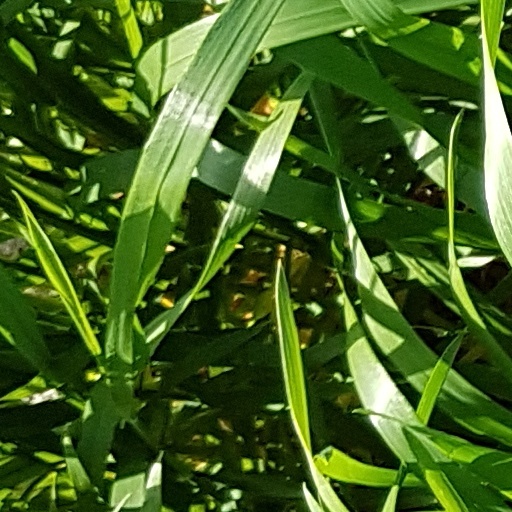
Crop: wheat